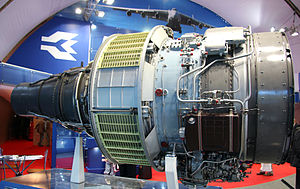
Progress D-436
En turbofan motor til Antonov An-148.
Progress D-436 er en turbofan flymotor udviklet af den ukrainske virksomhed Ivchenko-Progress. Den blev certificeret i 1987.